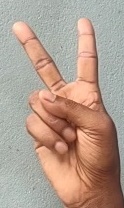
ASL sign: V